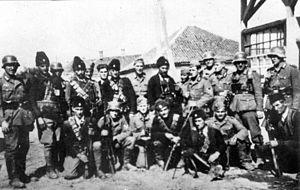
Le Front yougoslave englobe l'ensemble des opérations militaires conduites en Yougoslavie pendant la Seconde Guerre mondiale. Ce pays des Balkans devient un théâtre d'opérations du conflit mondial au printemps 1941. Le gouvernement yougoslave s'allie en effet à l'Allemagne nazie fin mars, mais il est renversé par un coup d'État deux jours plus tard. En réaction, les forces de l'Axe envahissent le royaume le 6 avril. La Yougoslavie est ensuite démembrée, et son territoire annexé ou occupé par l'Allemagne, l'Italie, la Hongrie et la Bulgarie. Deux parties du pays deviennent des États « indépendants » : la Croatie, où le mouvement fasciste des Oustachis est mis au pouvoir et installe une dictature particulièrement meurtrière, et la Serbie, où est proclamé un gouvernement collaborateur.